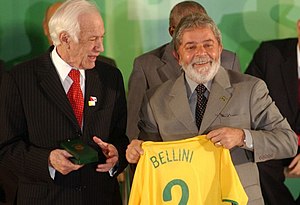
Hilderaldo Bellini
Hilderaldo Bellini (tv.) med tidligere brasilianske præsident Lula da Silva
Hilderaldo Luís Bellini var en tidligere italiensk-brasiliansk fodboldspiller og dobbelt verdensmester med Brasilien.